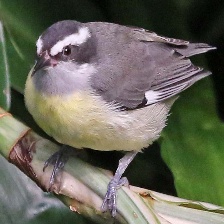
Species: BANANAQUIT
Scientific name: COEREBA FLAVEOLA